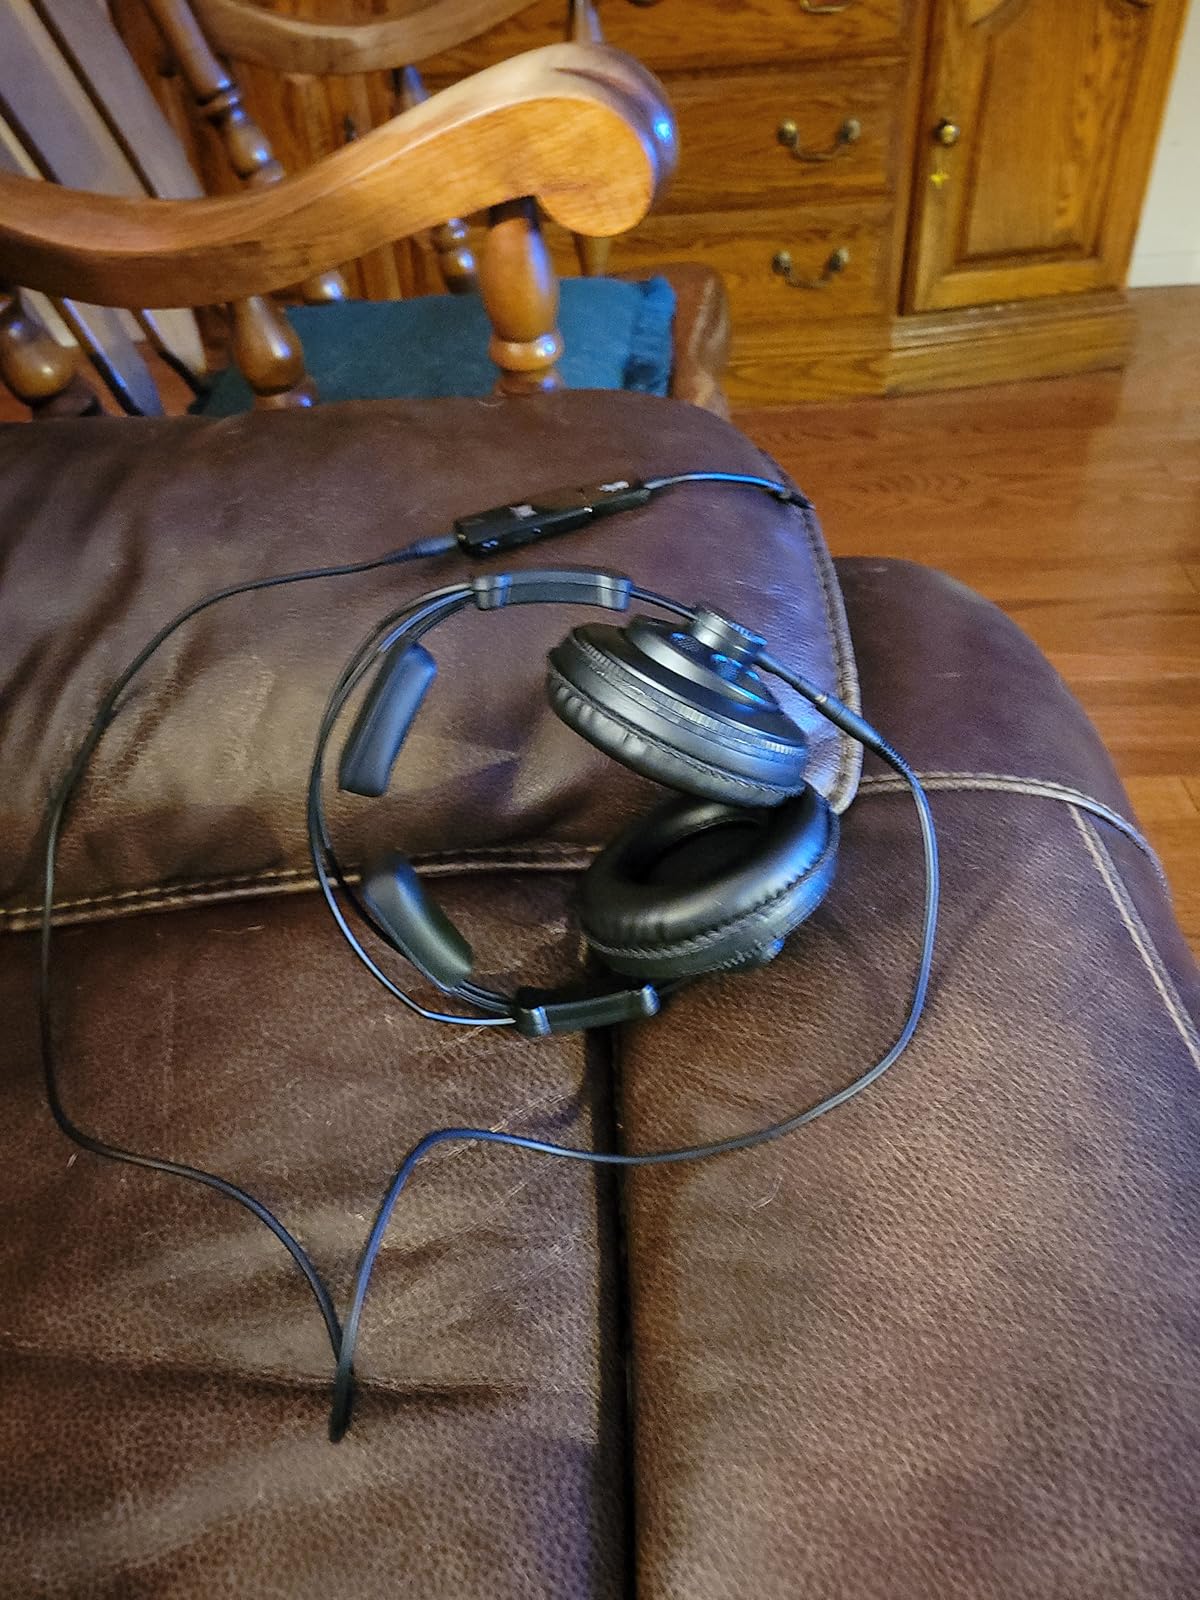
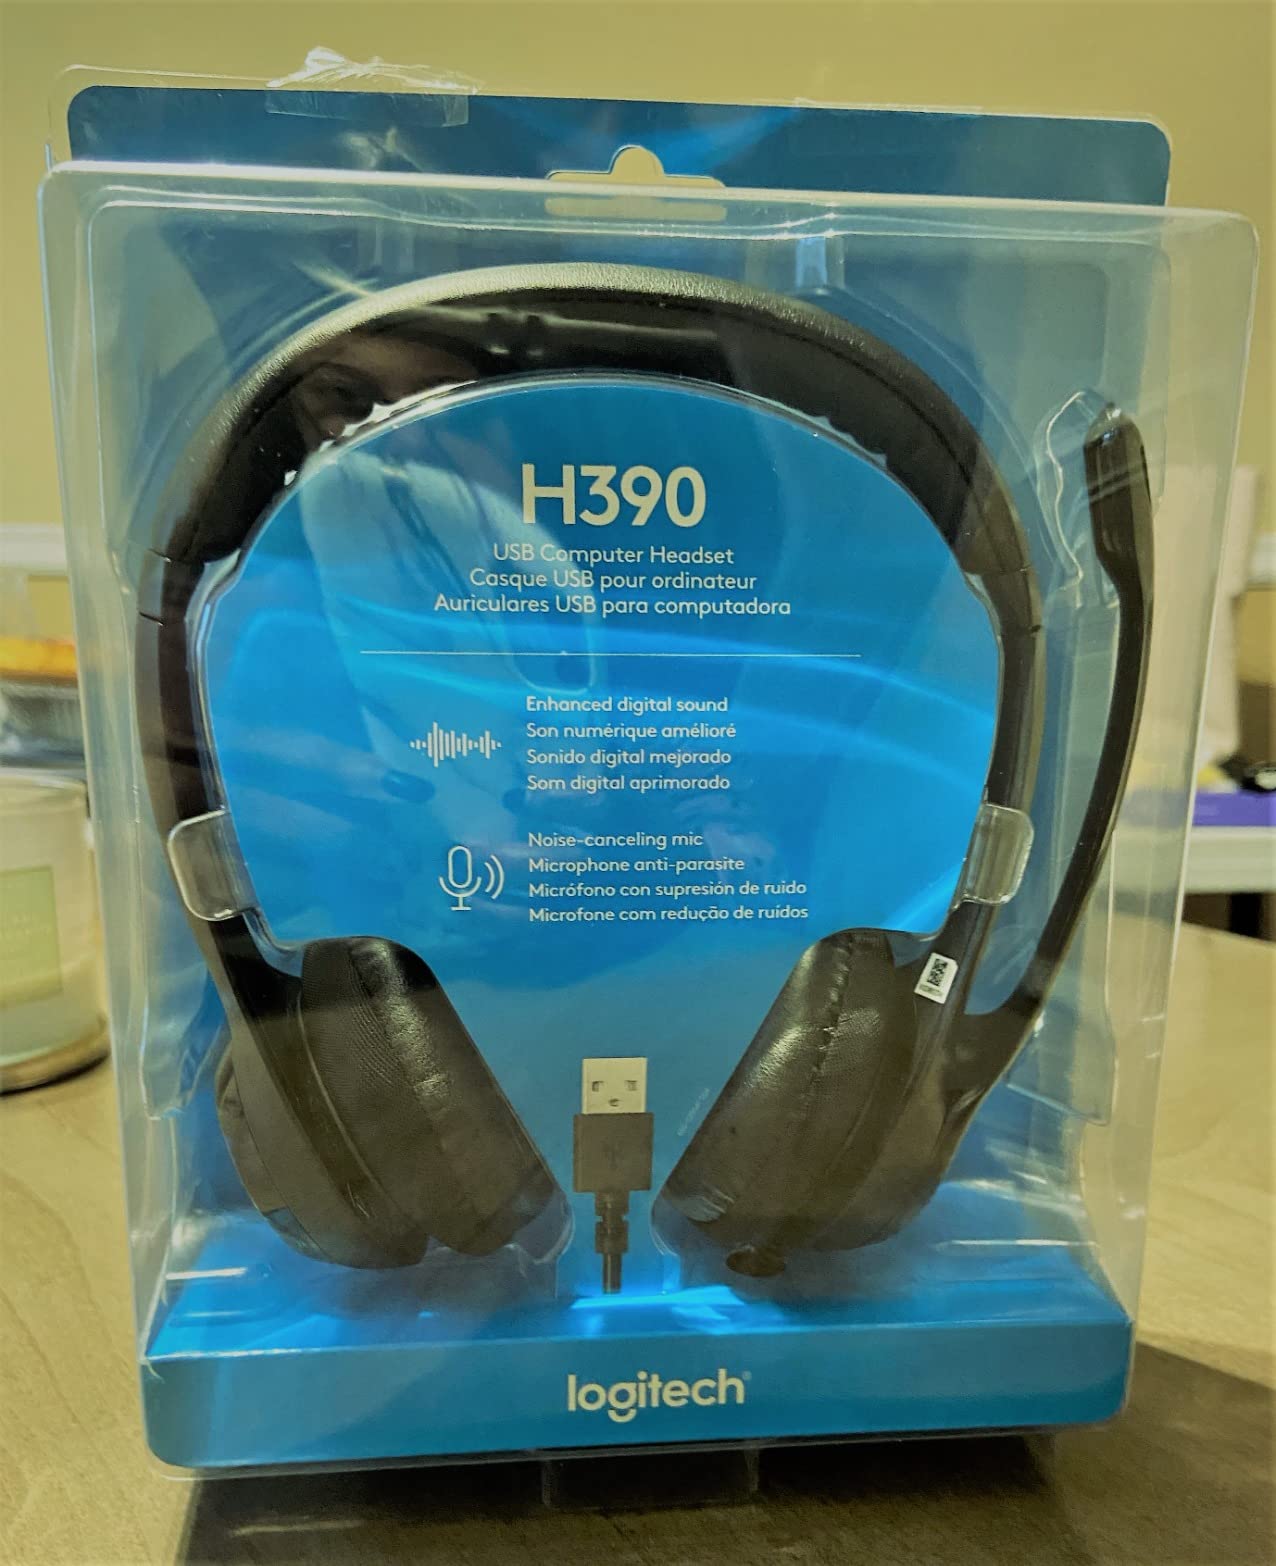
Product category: headphones
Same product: no